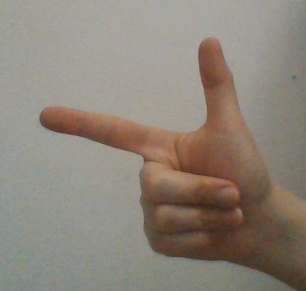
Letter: yaa